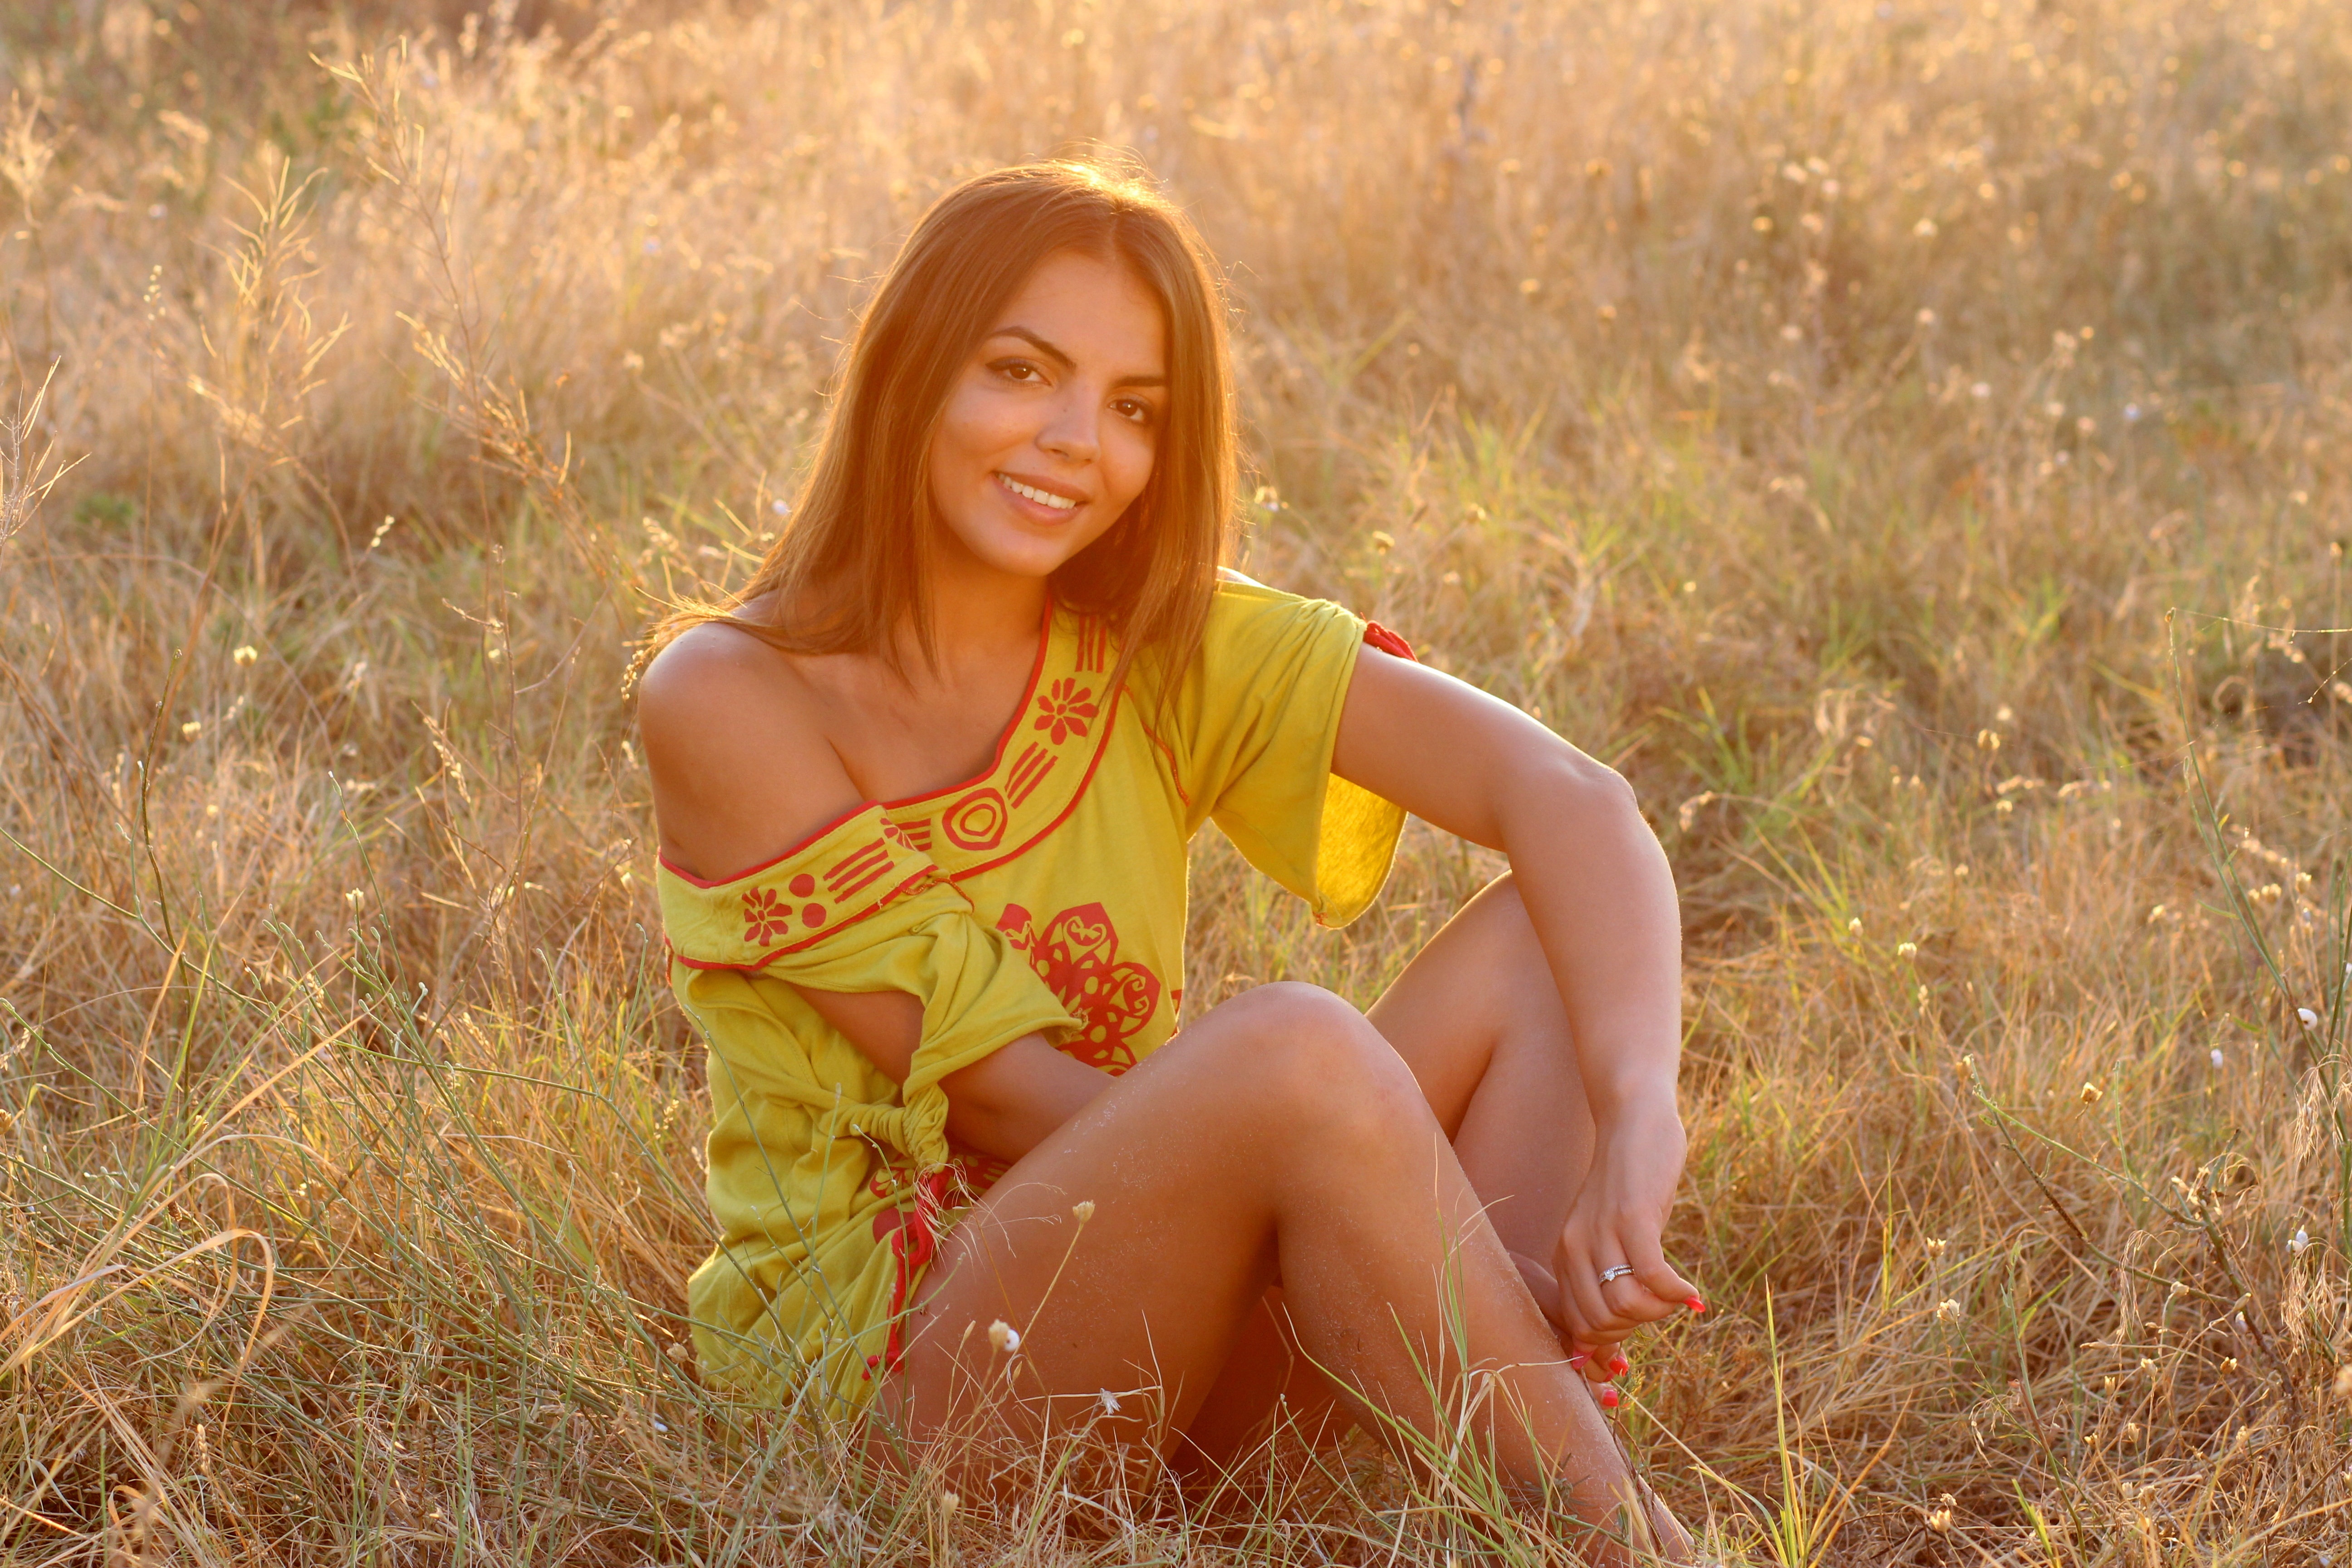
nature, grass, person, light, girl, woman, hair, sunset, photography, meadow, sunlight, trunk, leg, model, yellow, lady, season, smile, human body, in the evening, skin, beauty, blond, habitat, emotion, abdomen, photo shoot, brown eyes, bfe, portrait photography, art model